Tropical Storm Soudelor (2009)

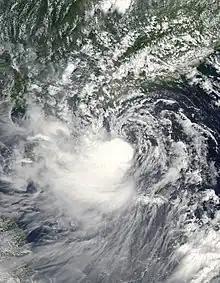
Tropical Storm Soudelor at peak intensity on July 11

Tropical Storm Soudelor, known in the Philippines as Tropical Depression Gorio, was a weak tropical cyclone that led to deadly flooding in the Philippines, China and Vietnam in mid July 2009. Forming out of an area of low pressure on July 9, Soudelor failed to maintain deep convection around its center for the duration of its existence. On July 10, the depression brushed the northern Philippines and intensified into a tropical storm on July 11. Later that day, the storm crossed the Leizhou Peninsula. The last public advisory from the JMA was issued the following day after Soudelor made landfall in southern China.